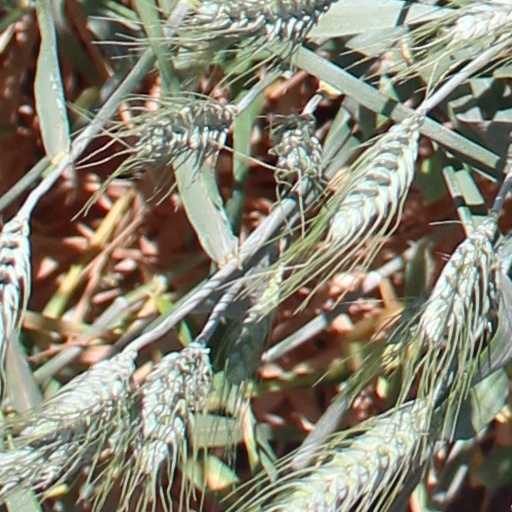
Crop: wheat